Law enforcement in Belgium

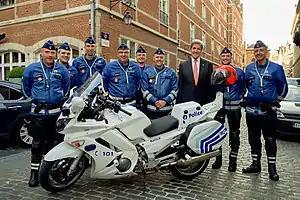
Local police officers (recognisable by the light blue lines on the left side of the uniform, as on the motorcycle) with the former US Secretary of State John Kerry.

Law enforcement in Belgium is conducted by an integrated police service structured on the federal and local levels, made up of the Federal Police and the Local Police. Both forces are autonomous and subordinate to different authorities, but linked in regard to reciprocal support, recruitment, manpower mobility and common training.